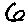
Label: 6